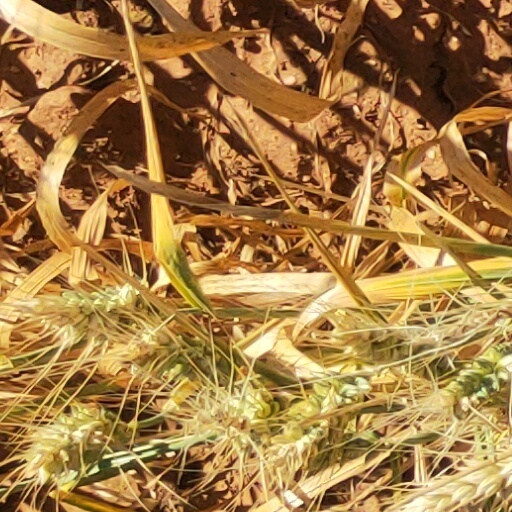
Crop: wheat